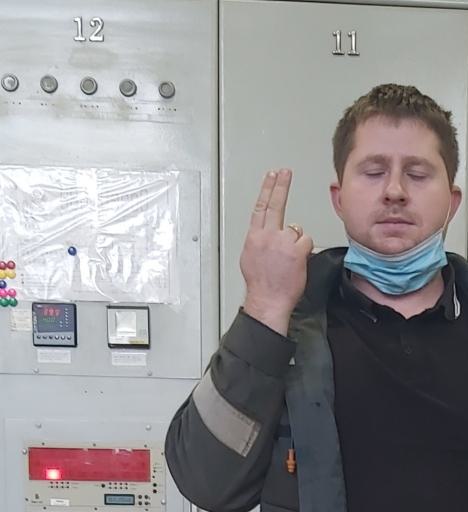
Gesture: two_up_inverted